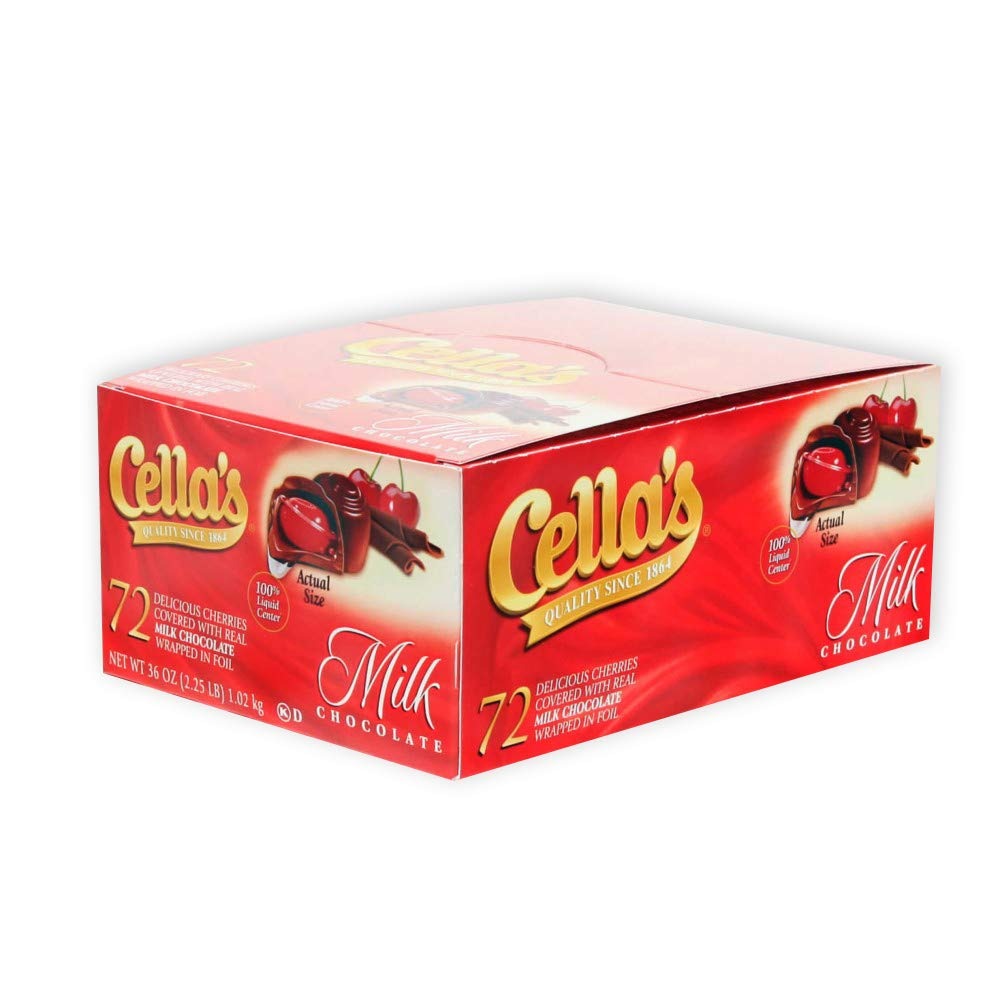
Item Name: Cella's Milk Chocolate Covered Cherries, 72-Count Box
Bullet Point 1: Individually Wrapped: Each cherry is individually wrapped for freshness and convenience
Bullet Point 2: Milk Chocolate: Made with rich milk chocolate for a creamy, sweet flavor
Bullet Point 3: Celebratory Occasion: Perfect for birthdays, holidays, or special celebrations
Bullet Point 4: Kosher Certified: Meets kosher dietary standards for quality assurance
Value: 36.0
Unit: Ounce

Price: 34.985